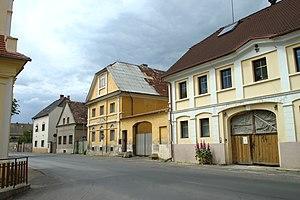
Vrutice est une commune du district de Litoměřice, dans la région d'Ústí nad Labem, en Tchéquie. Sa population s'élevait à 319 habitants en 2018.